Astrophotography

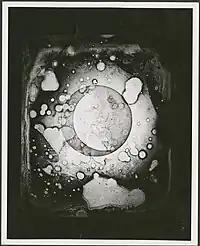
The earliest surviving dagerrotype of the Moon by Draper (1840)

The first known attempt at astronomical photography was by Louis Jacques Mandé Daguerre, inventor of the daguerreotype process which bears his name, who attempted in 1839 to photograph the Moon. Tracking errors in guiding the telescope during the long exposure meant the photograph came out as an indistinct fuzzy spot. John William Draper, New York University Professor of Chemistry, physician and scientific experimenter managed to make the first successful photograph of the Moon a year later on March 23, 1840, taking a 20-minute-long daguerreotype image using a reflecting telescope.